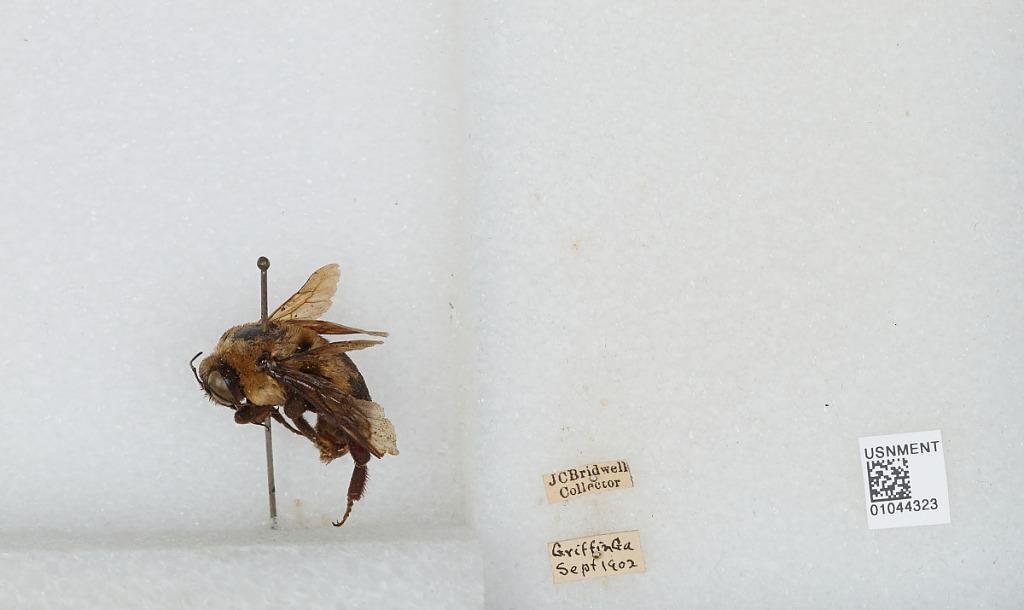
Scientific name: Bombus sp.
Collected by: J. Bridwell
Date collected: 1902-9-
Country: United States
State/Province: Georgia
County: Spalding
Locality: Griffin
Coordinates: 33.2475, -84.2708